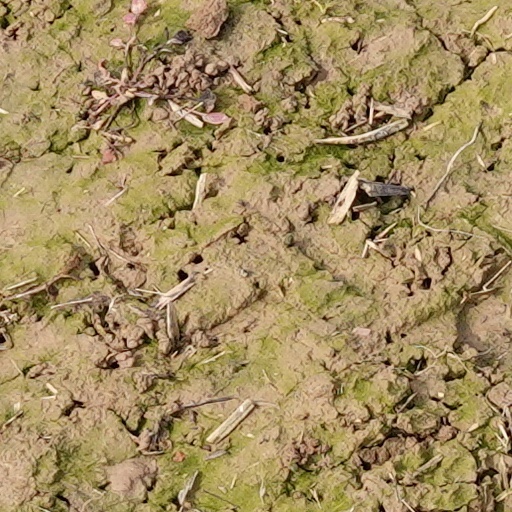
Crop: wheat